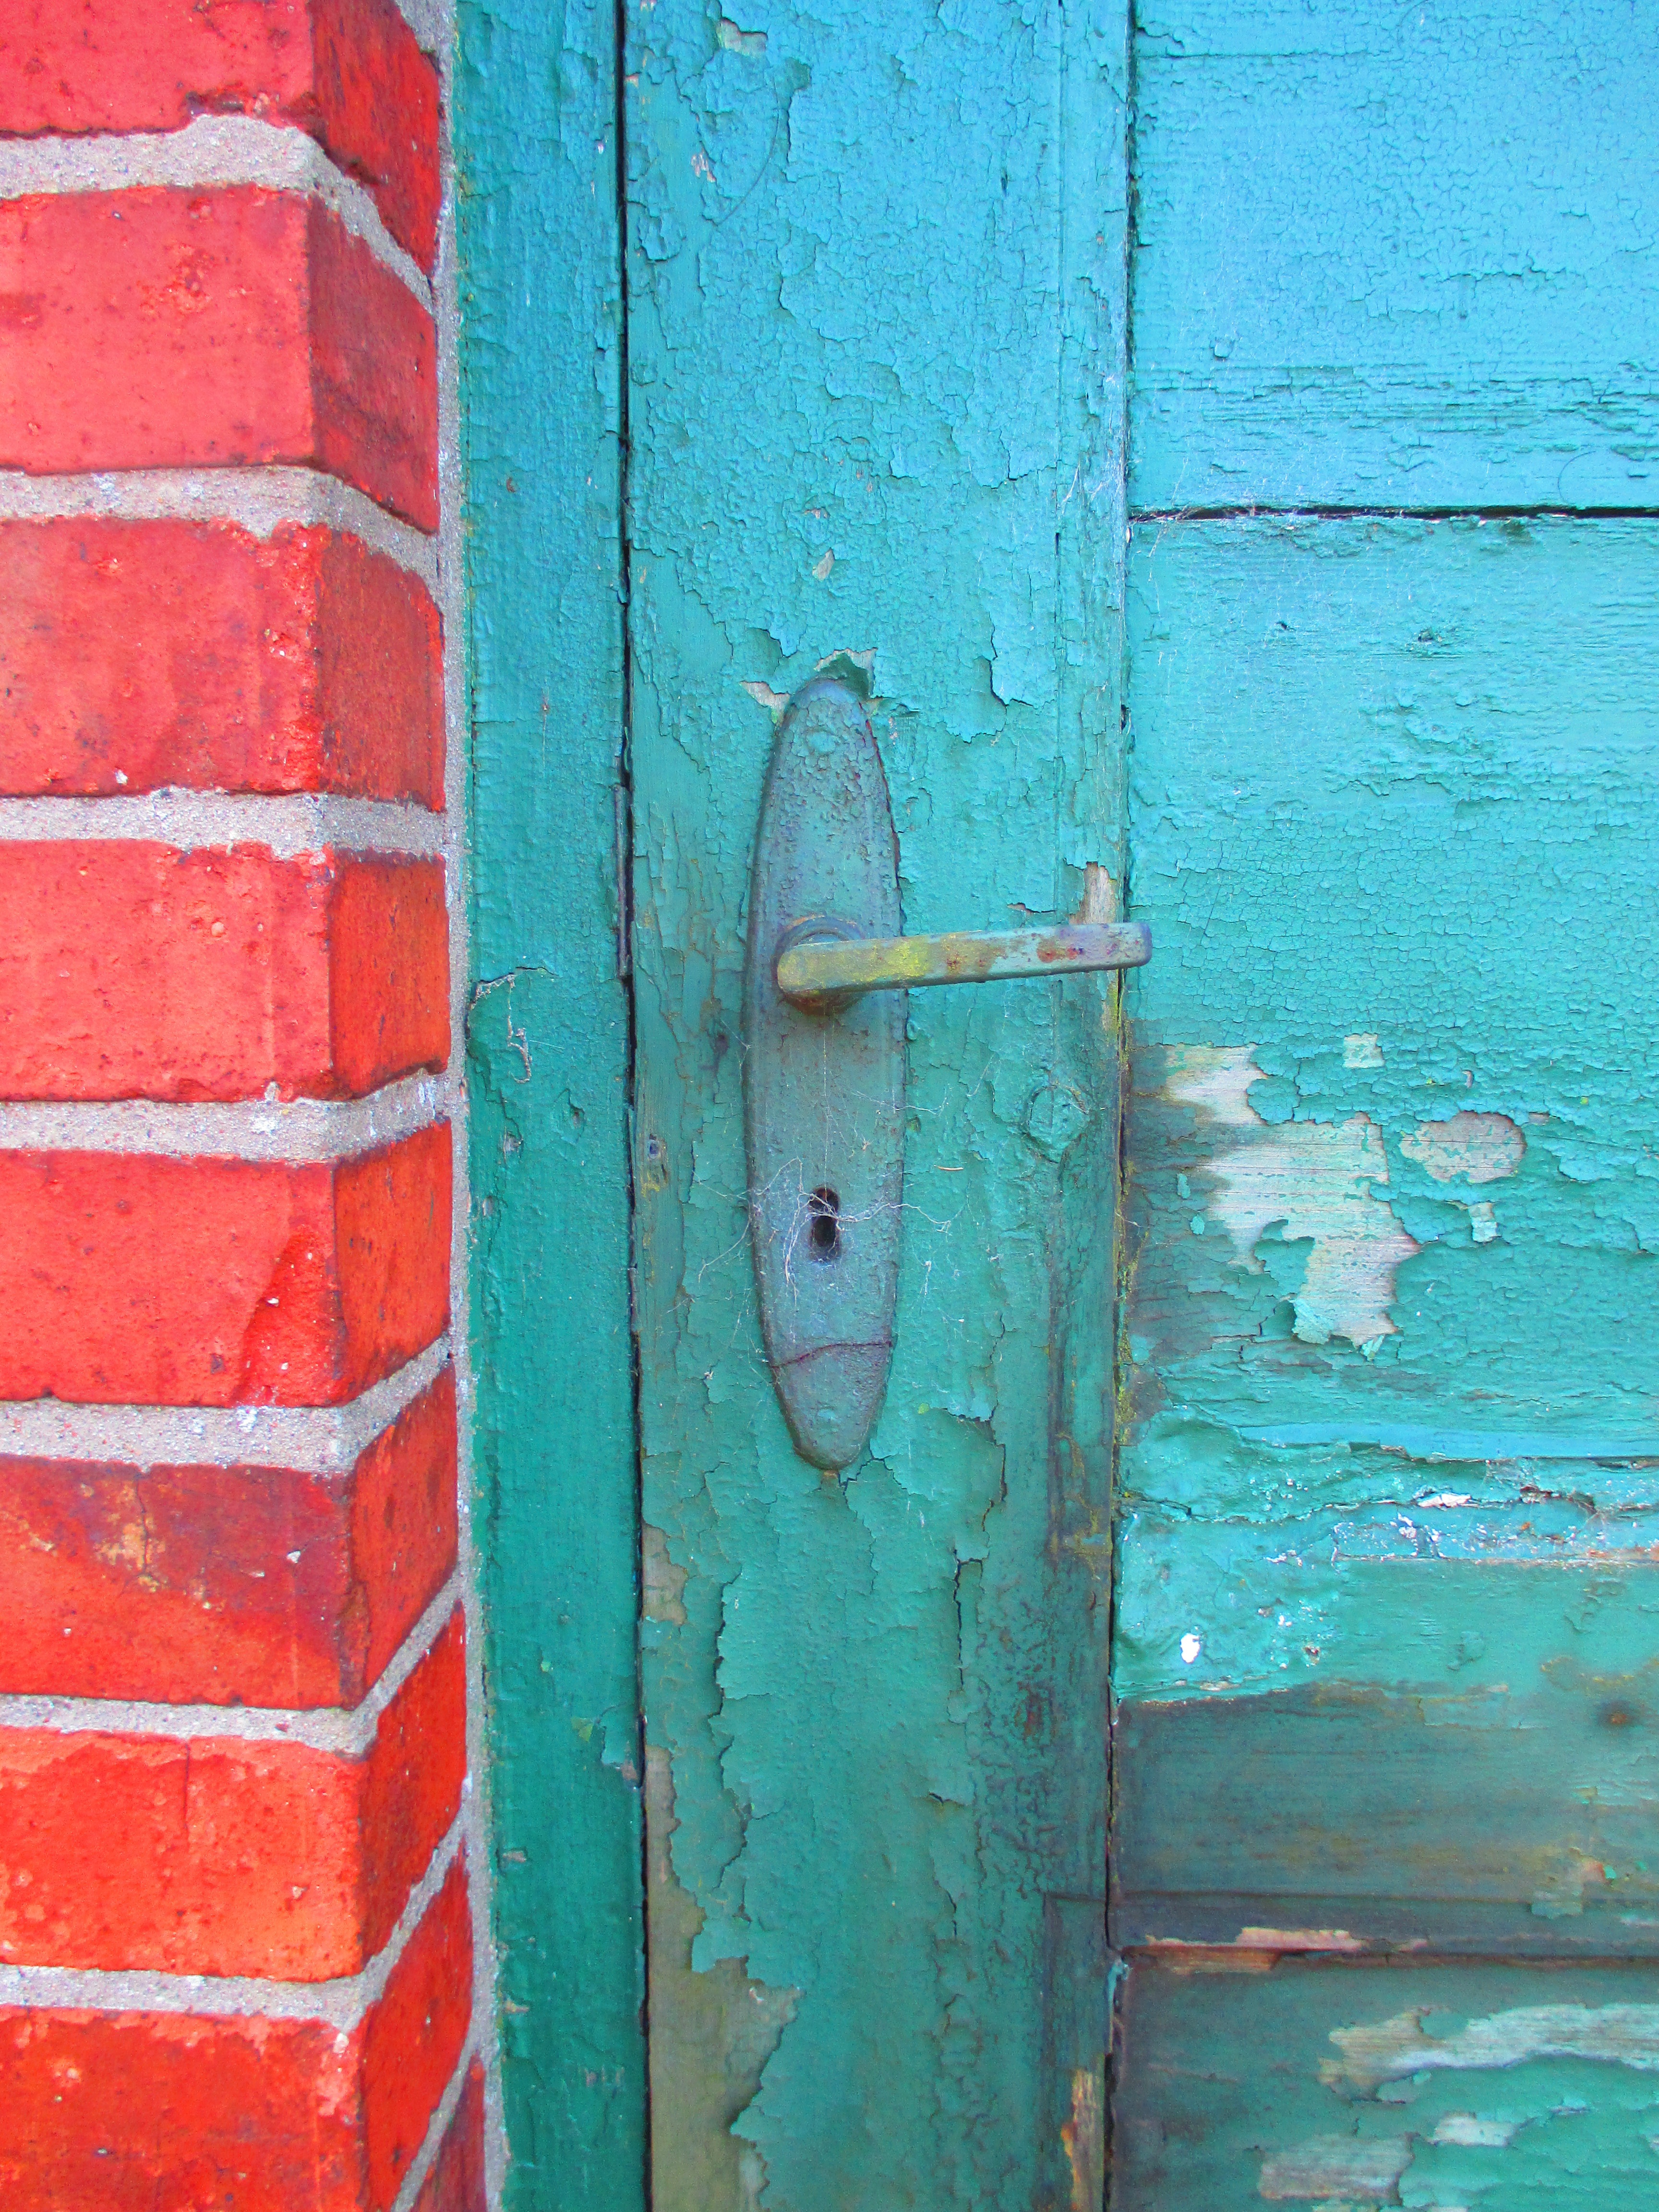
wood, texture, wall, line, green, red, color, castle, blue, door, front door, input, house entrance, old wooden door, fitting, door knob, man made object